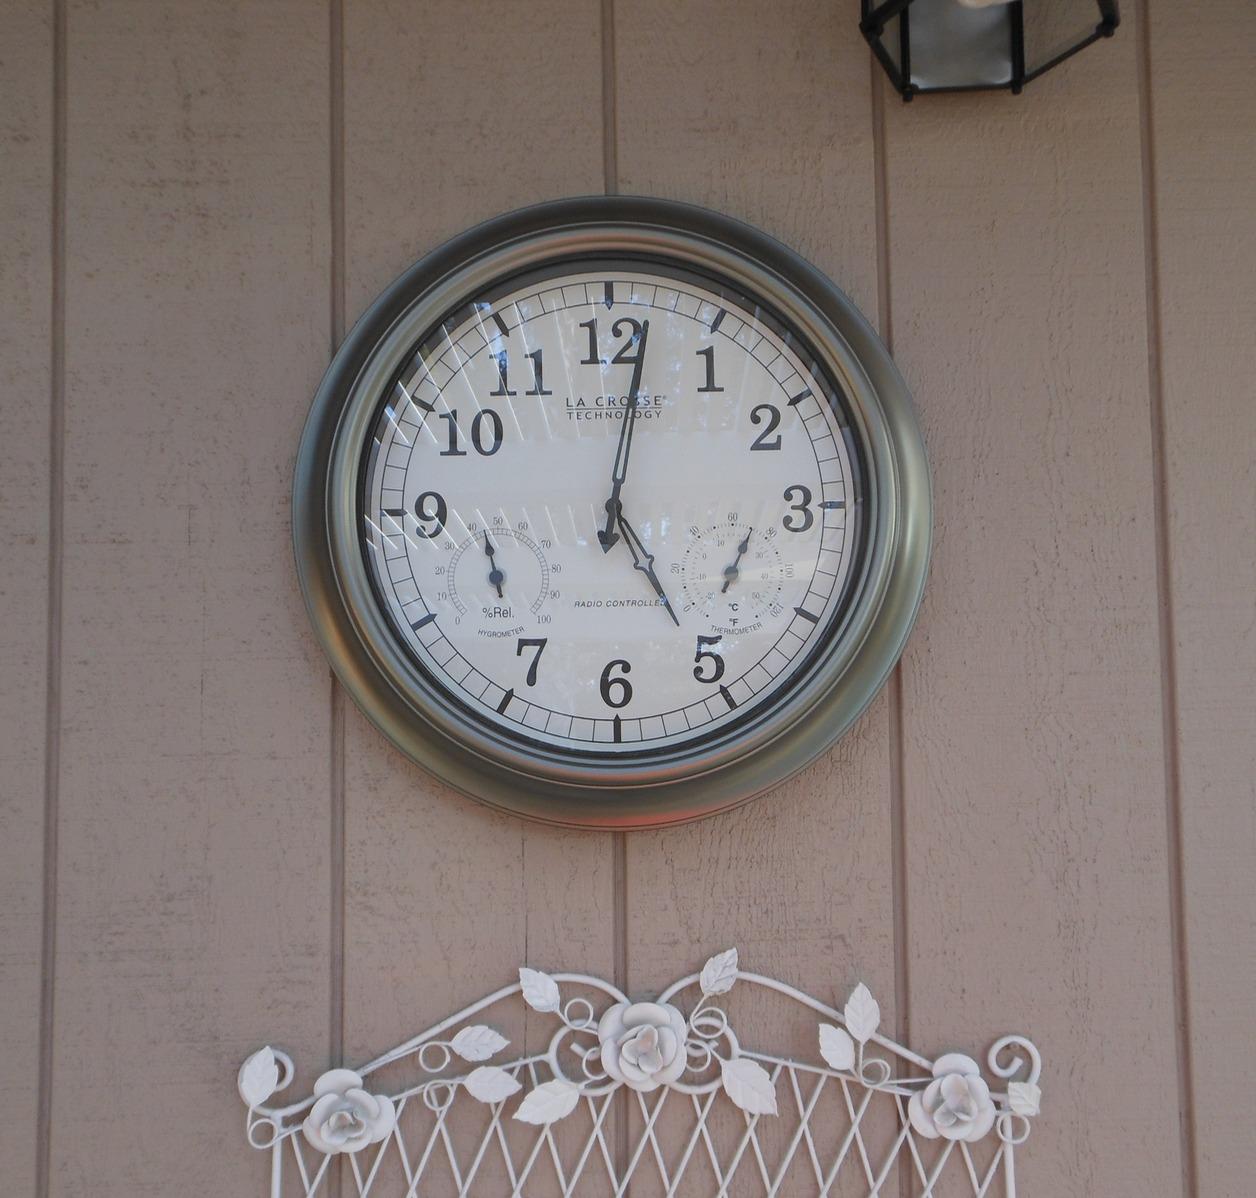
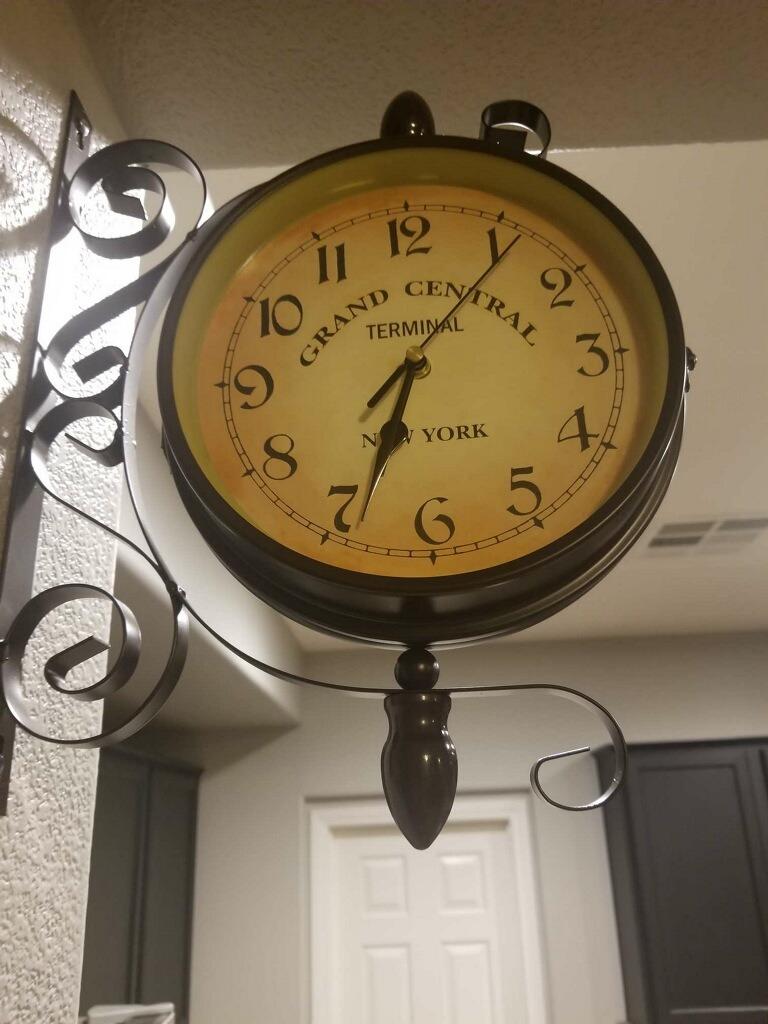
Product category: clock
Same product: no